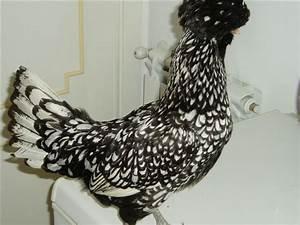
chicken